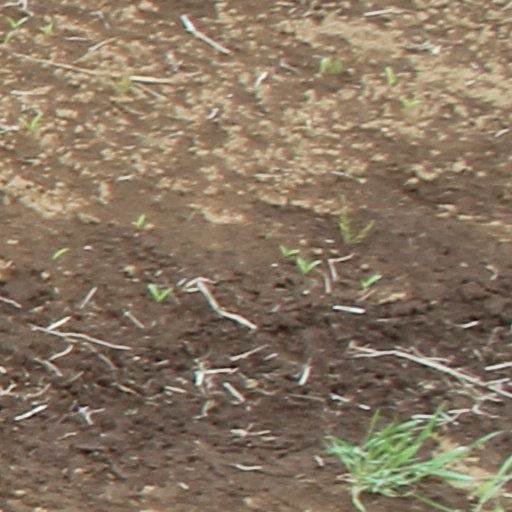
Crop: wheat